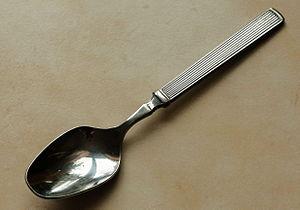
Cet article recense des types et dénominations de cuillères.